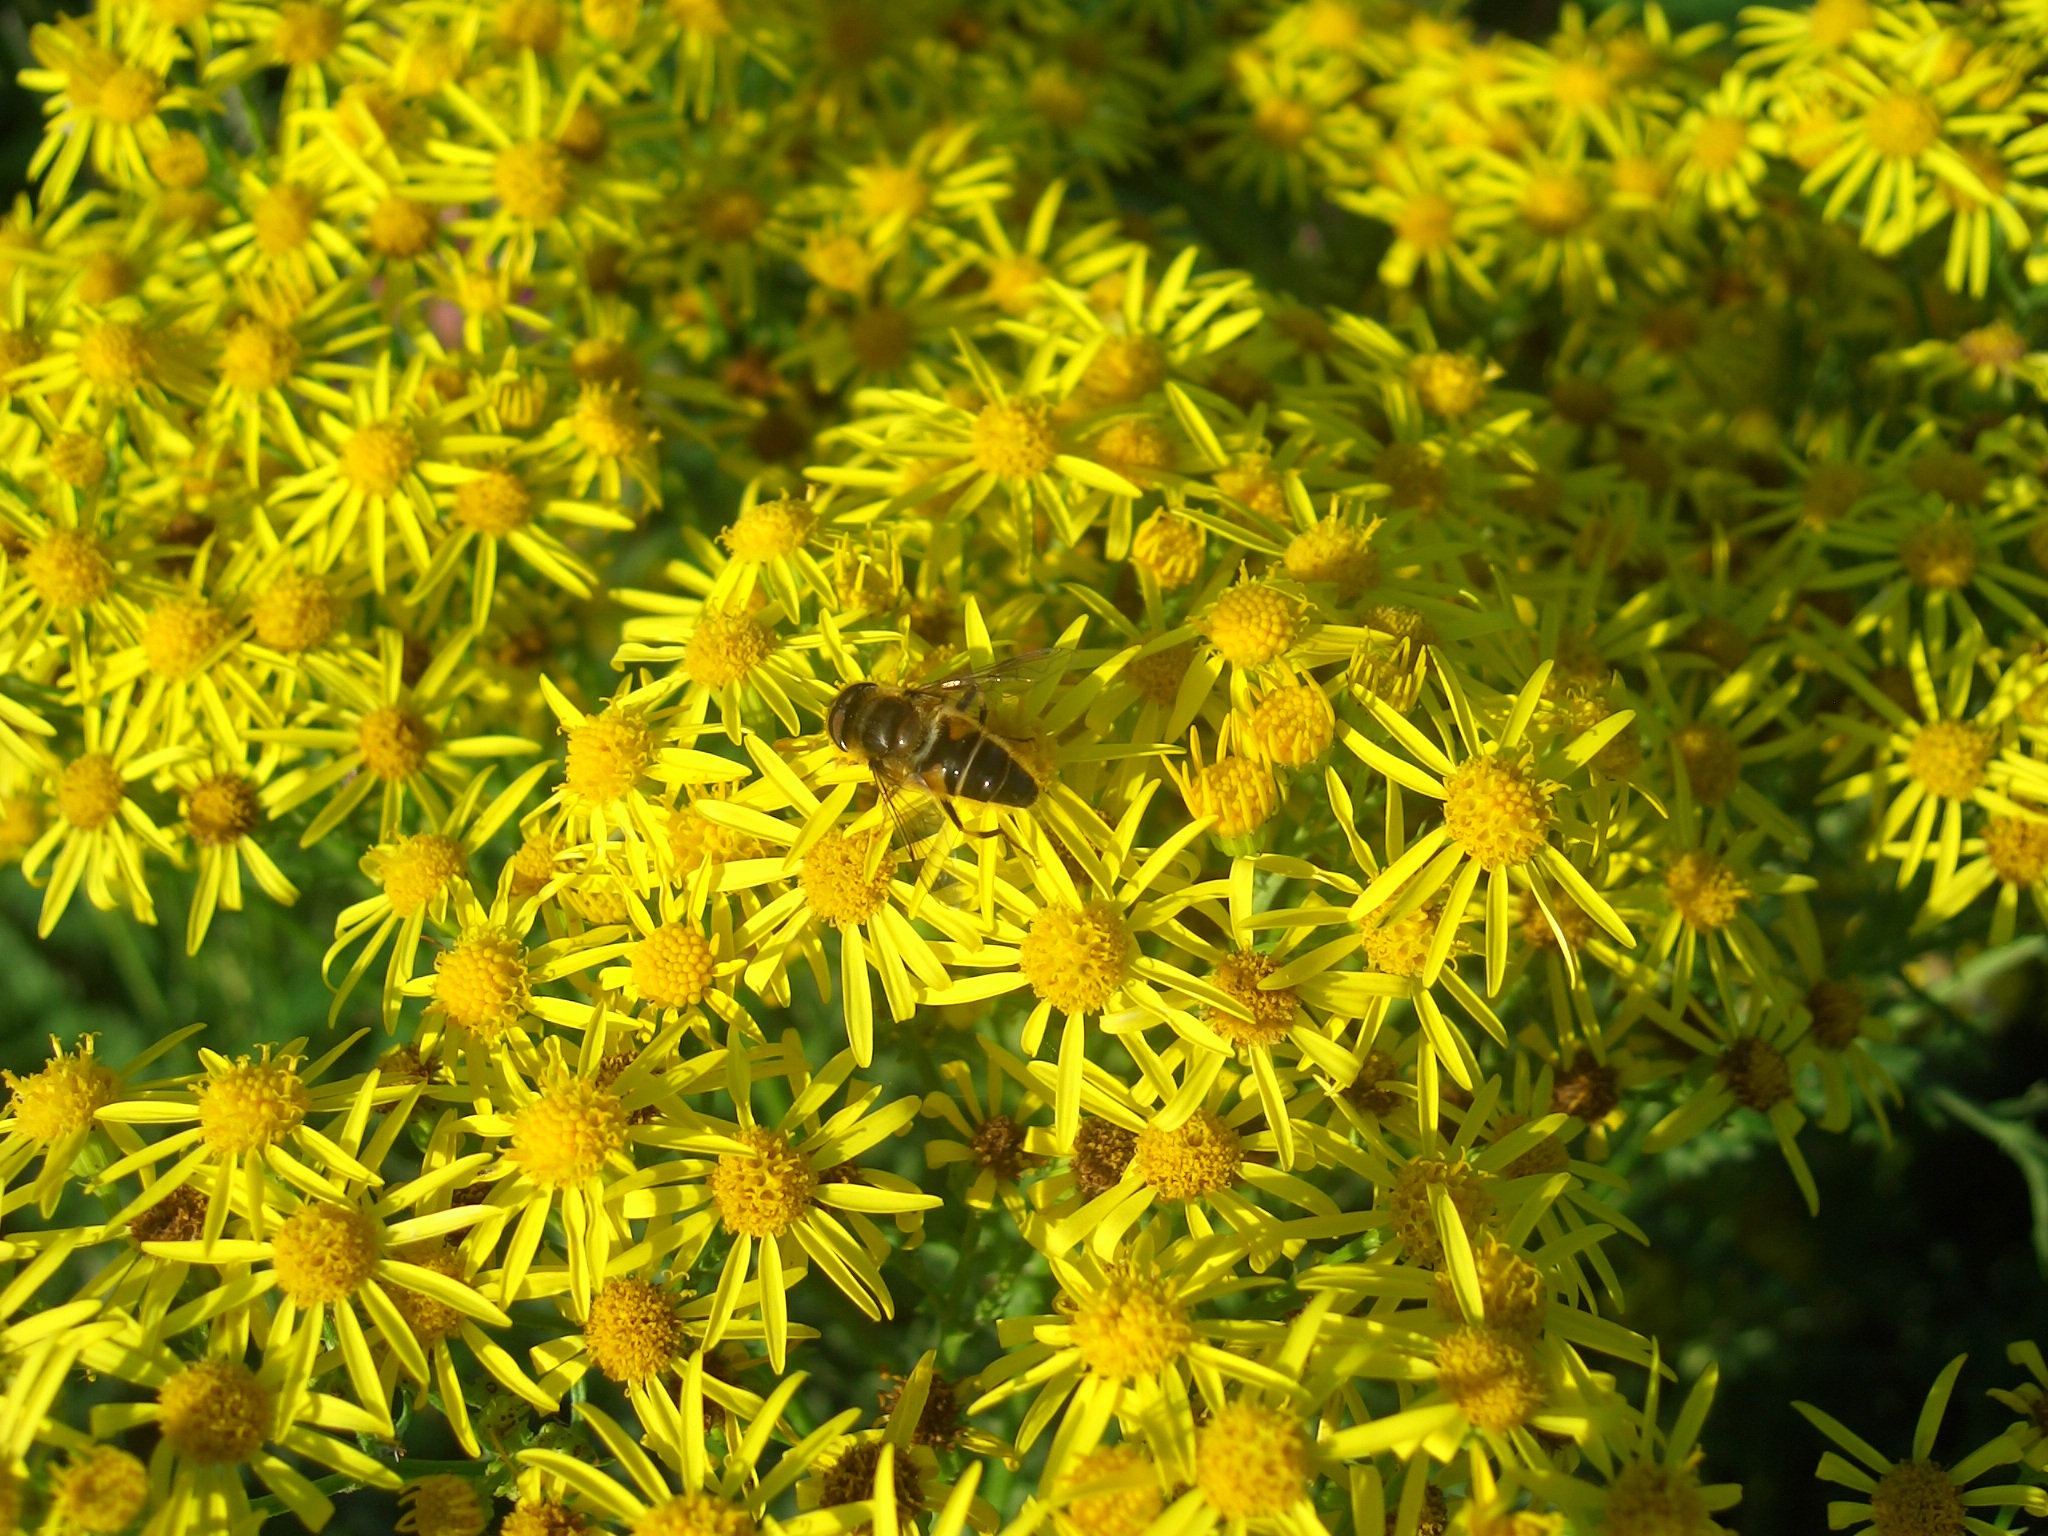
nature, plant, flower, summer, moss, wildlife, pollen, insect, macro, botany, yellow, closeup, flora, wildflower, weed, hoverfly, shrub, bee, flowering plant, daisy family, land plant